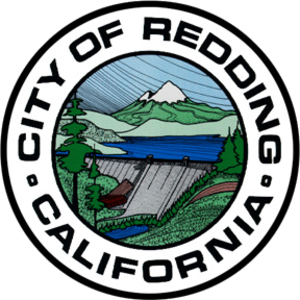
Redding est une ville de la partie la plus au nord de l'État de Californie, aux États-Unis. Elle se trouve dans une vallée de la chaîne des Cascades.